Tropical Airways Flight 1301

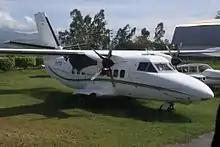
A Let L-410 similar to the one involved in the crash

Tropical Airways Flight 1301 (TBG1301/M71301) was a domestic short-haul passenger flight, flying from Cap-Haïtien International Airport in Cap-Haïtien, Haiti to the commune of Port-de-Paix which crashed onto a sugarcane field less than 10 minutes after take off on the evening of 24 August 2003. The aircraft was a 19-seater Let L-410 Turbolet carrying 19 passengers and 2 crew. Witnesses stated that the aircraft caught fire during take-off and exploded when it hit the ground. All on board were killed.